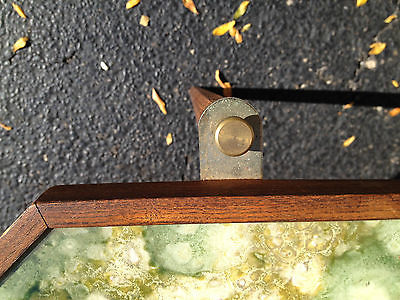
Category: table